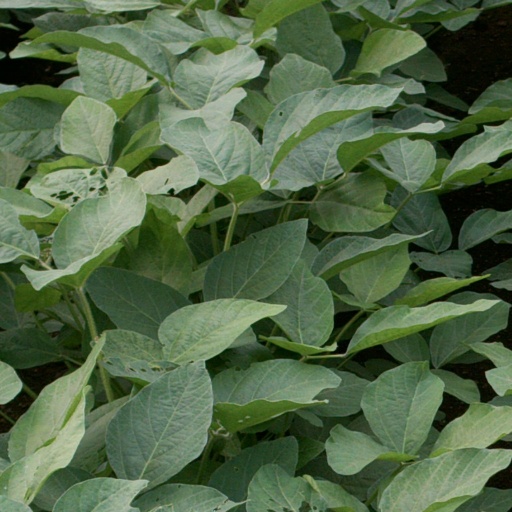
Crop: soybean